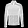
Label: Coat